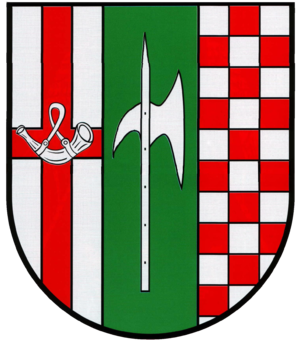
Sosberg est une municipalité allemande située dans le land de Rhénanie-Palatinat et l'arrondissement de Cochem-Zell.